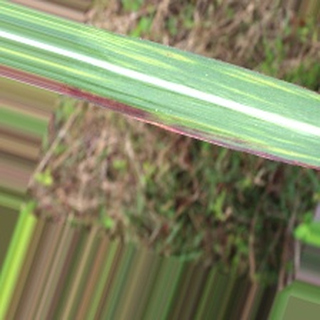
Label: sugarcane_bacterial_blight